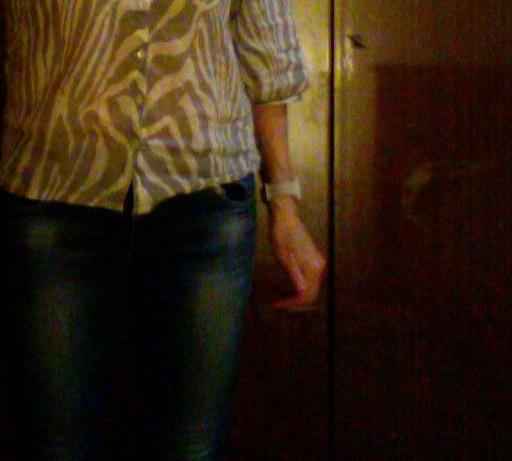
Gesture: no_gesture